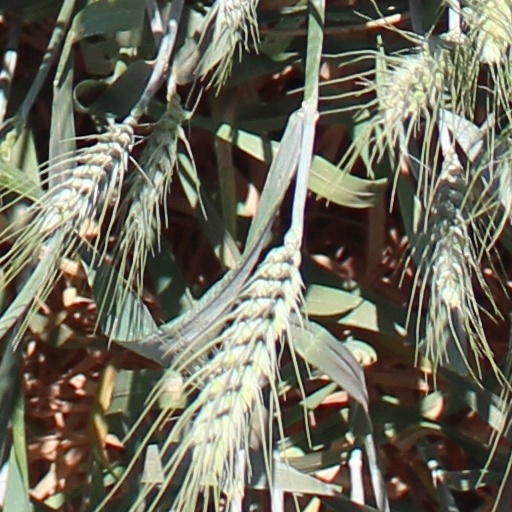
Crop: wheat